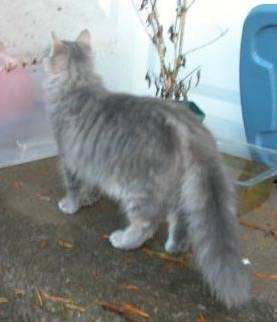
cat